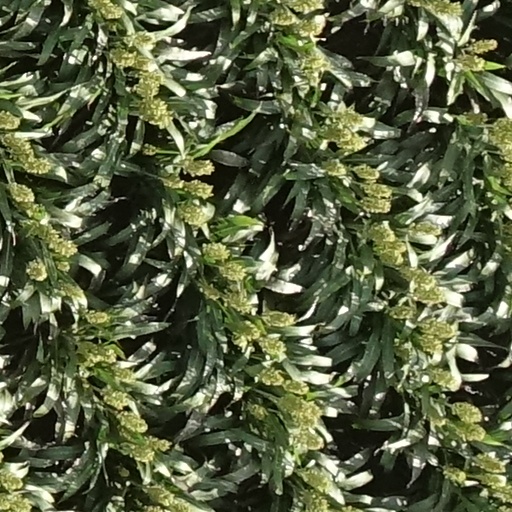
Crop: sorghum